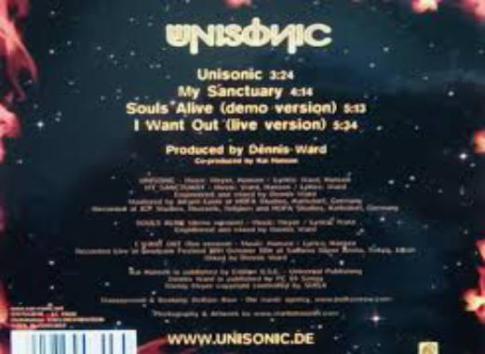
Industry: Leisure